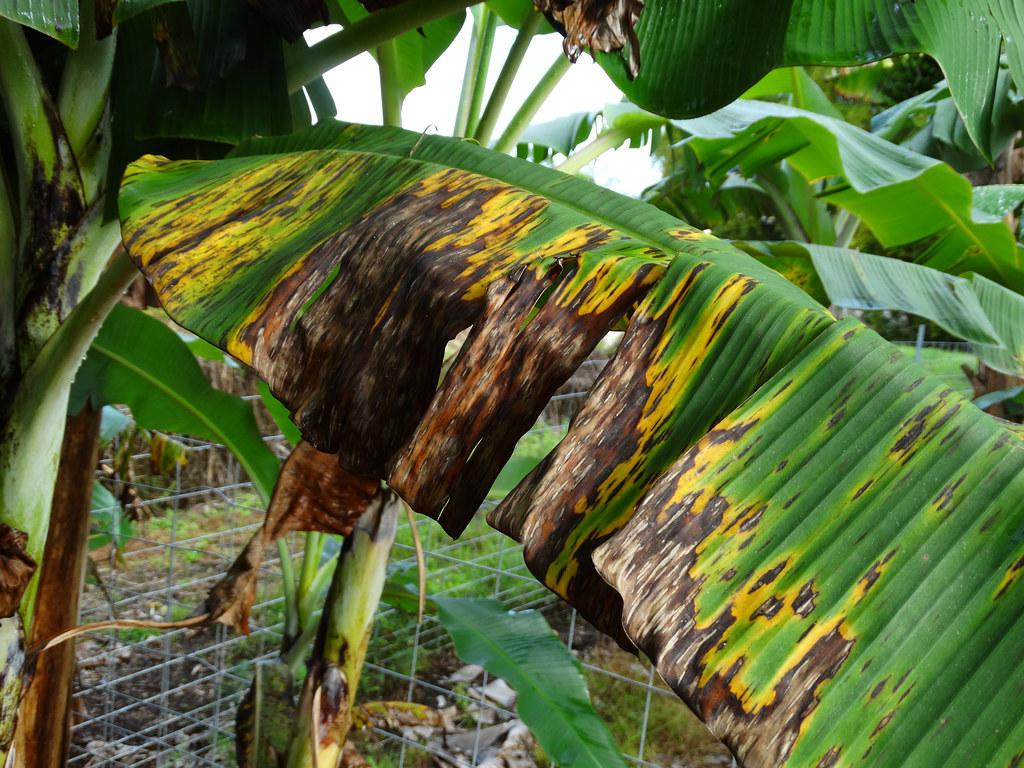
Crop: unknown
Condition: banana_banana_black_streak